Southport

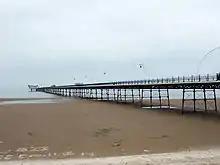
Southport Pier is a Grade II listed structure. At , it is the second longest in Great Britain.

Southport grew quickly in the 19th century as it gained a reputation for being a more refined seaside resort than its neighbour Blackpool. Southport had a head start compared to all the other places on the Lancashire coast because it had easy access to the canal system. Other seaside bathing areas could not really get going until the railways were built some years later. The Leeds and Liverpool canal brought people from Liverpool, Manchester, Bolton and Wigan amongst others. By 1820 Southport had over 20,000 visitors per year.